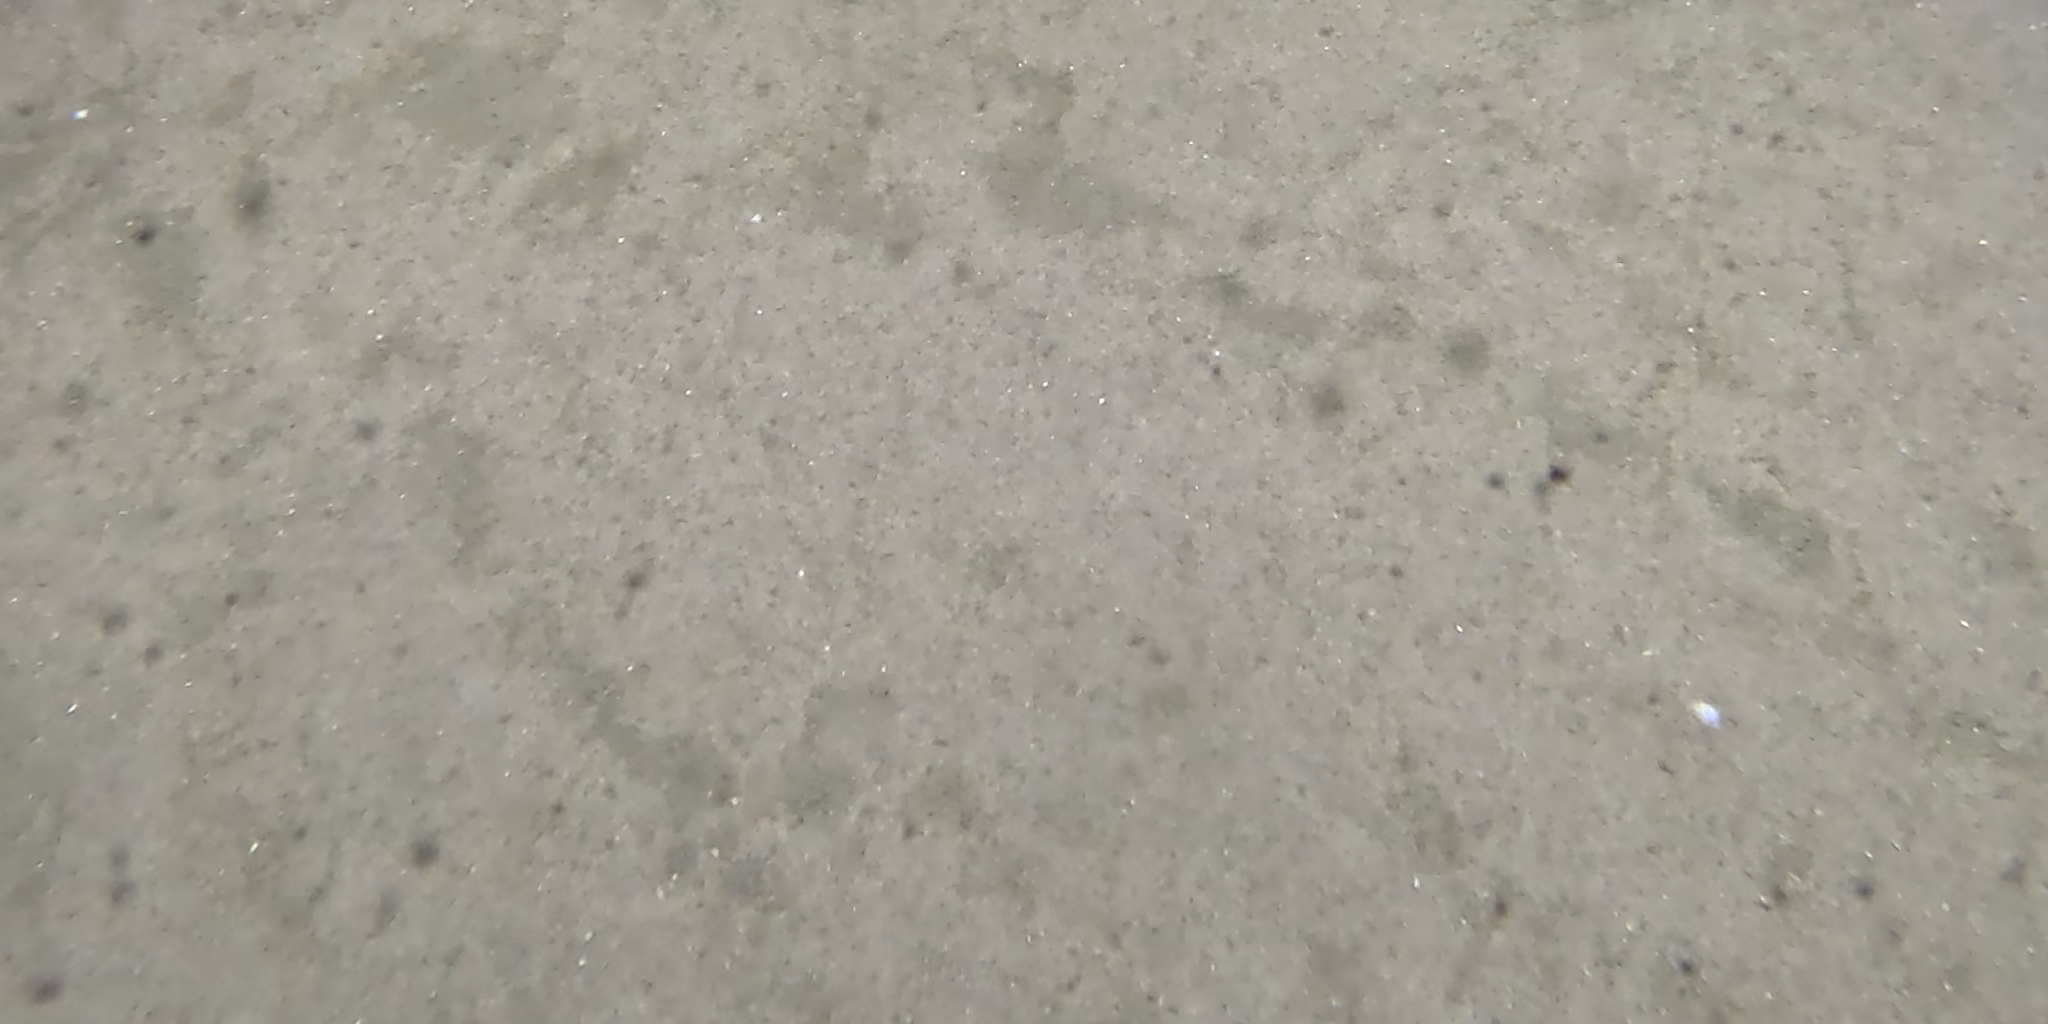
Seabed habitat: sand